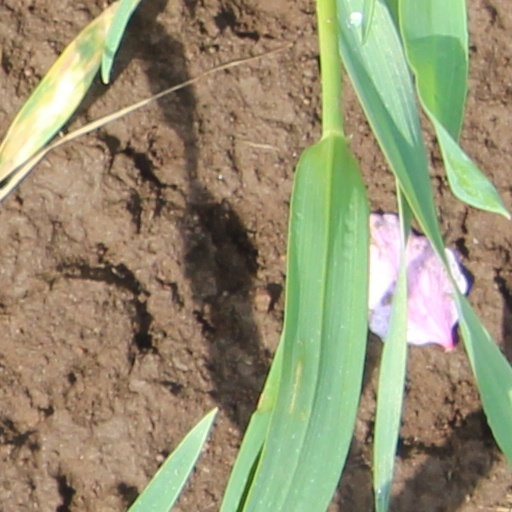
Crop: wheat